Chris Mace

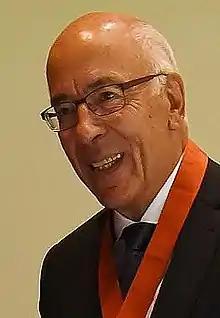
Mace in 2016

Sir Christopher Robert Mace (born ) is a New Zealand businessman. In the 2005 New Year Honours, he was appointed a Companion of the New Zealand Order of Merit, for services to the Antarctic and the community, and in the 2016 Queen's Birthday Honours, he was promoted to Knight Companion of the New Zealand Order of Merit, for services to science and education.